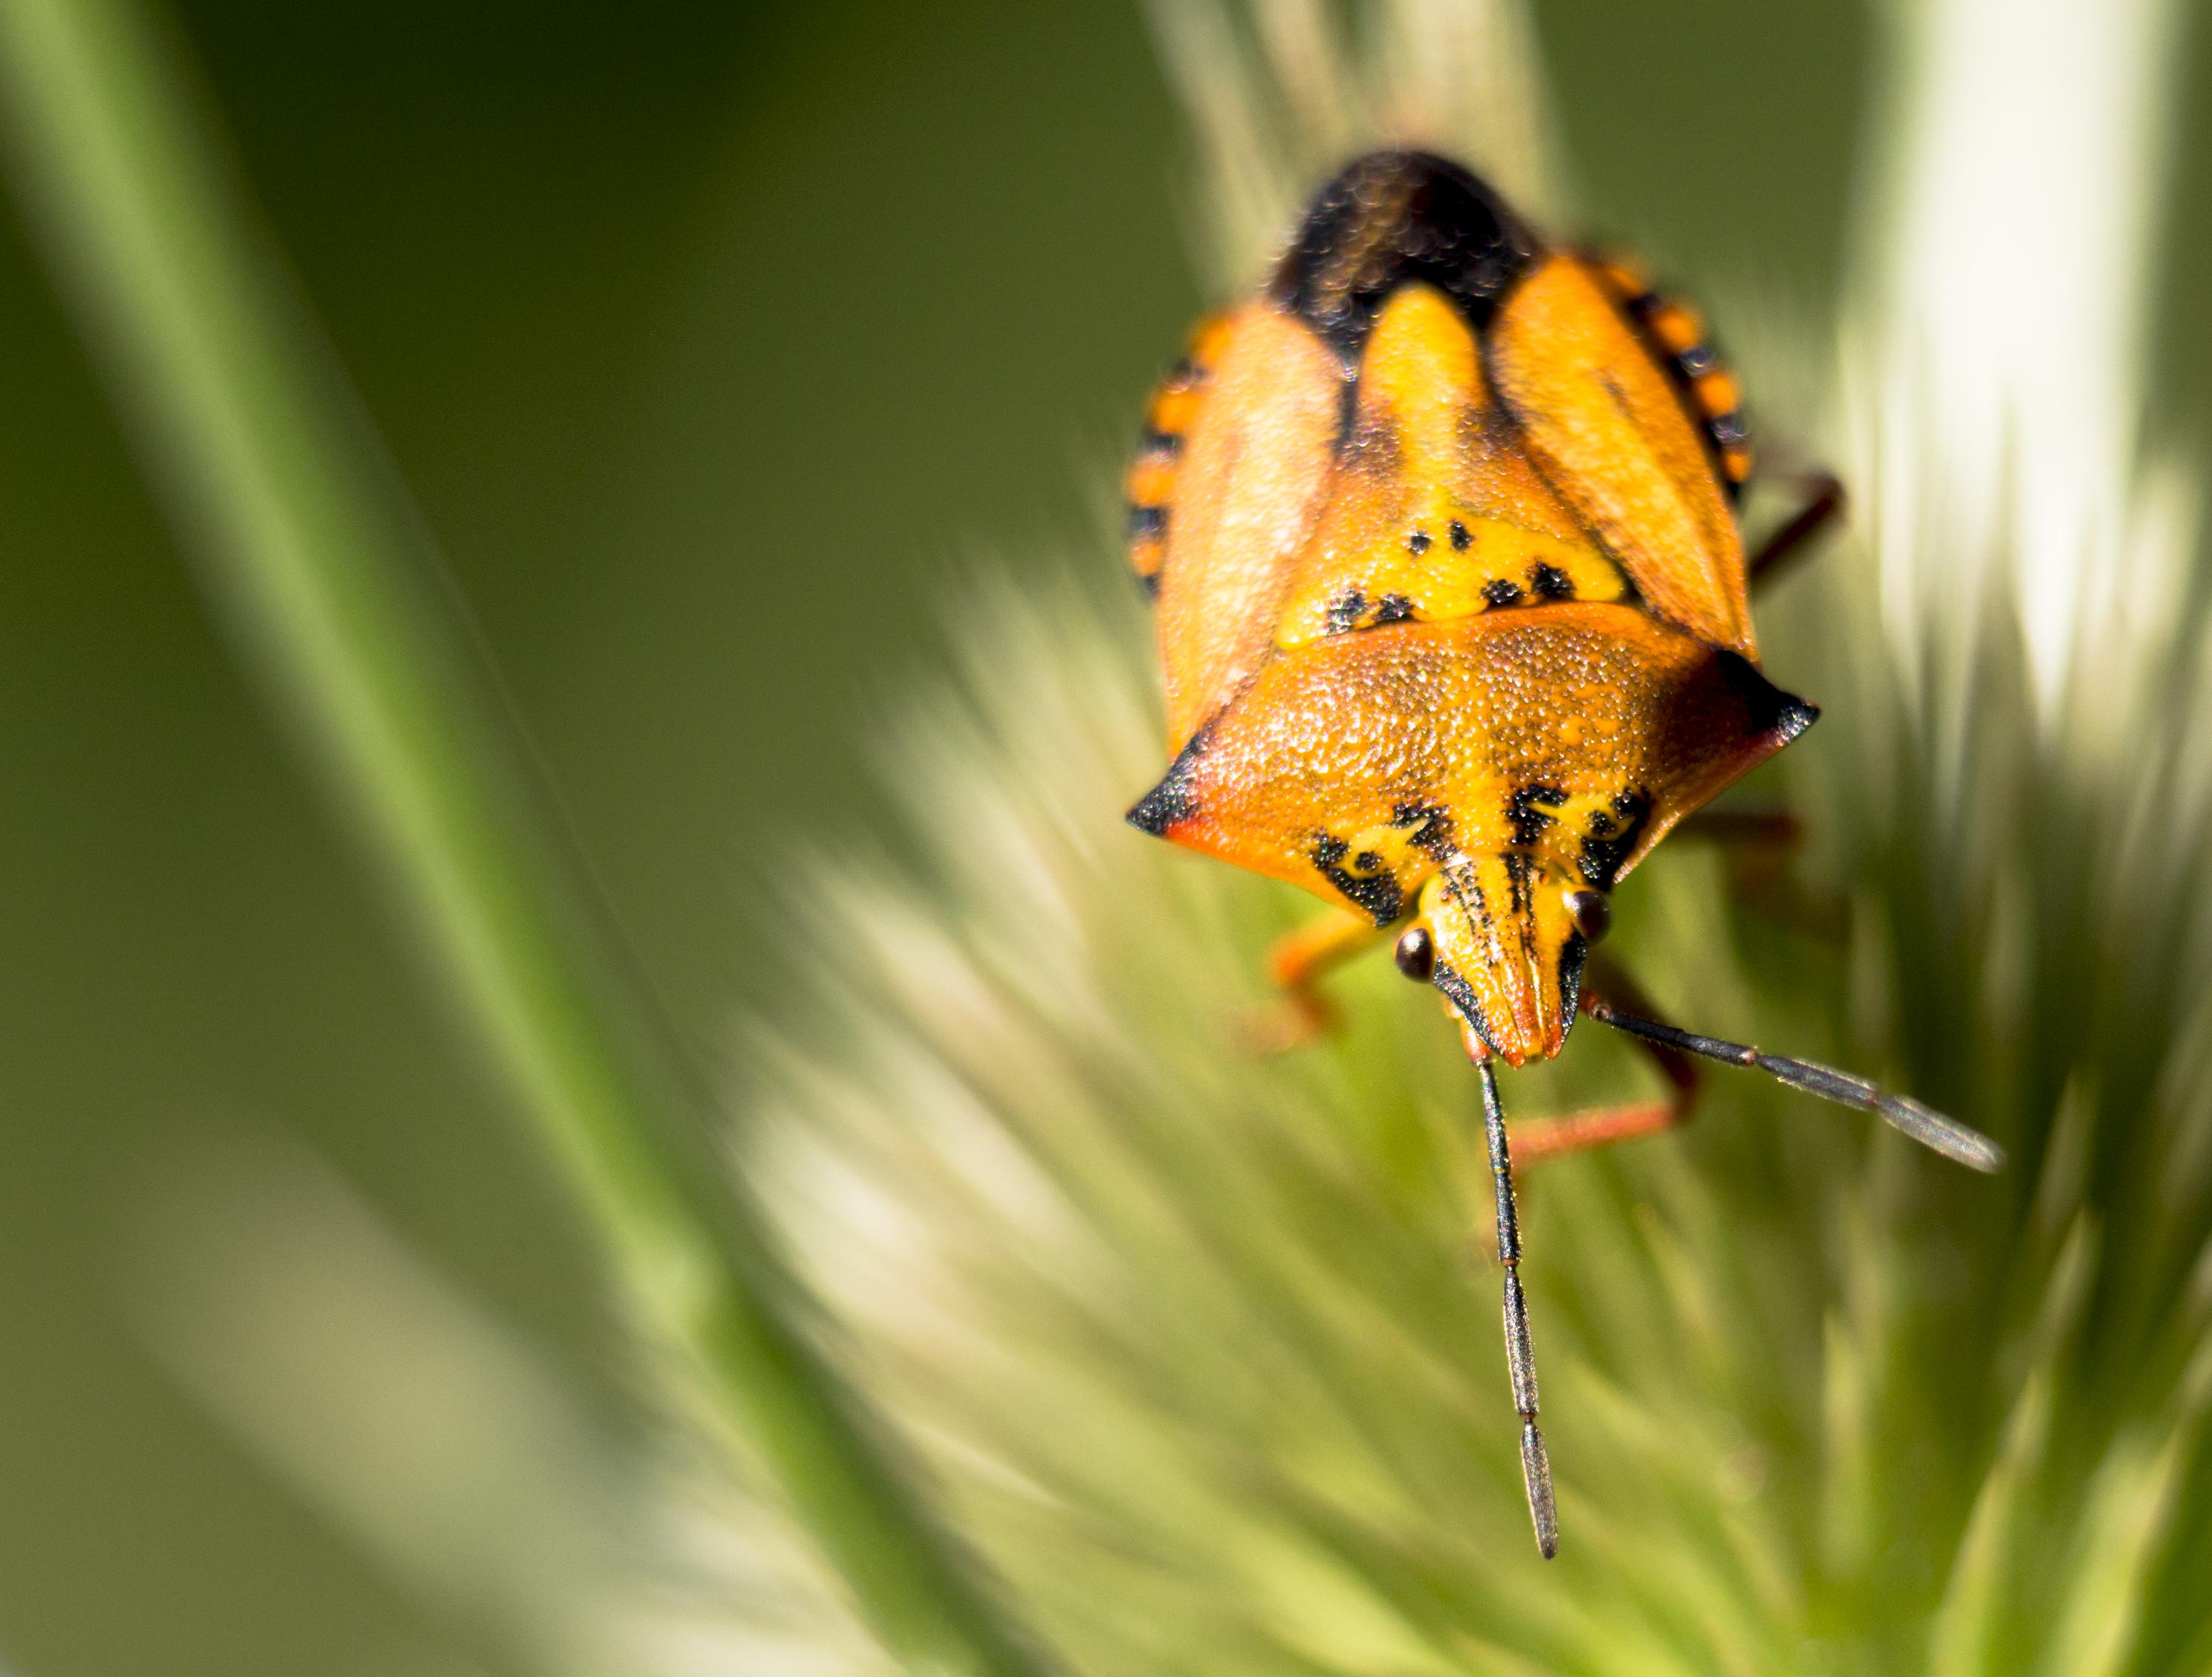
nature, grass, plant, photography, meadow, leaf, flower, europe, green, insect, serene, botany, nikon, butterfly, yellow, flora, fauna, invertebrate, close up, nikkor, insecte, curuyann, minibeast, leave, nectar, macro photography, plant stem, moths and butterflies, lycaenid